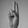
ASL letter: U